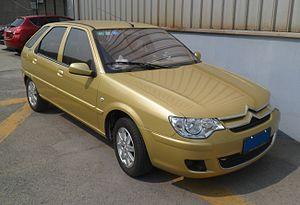
L'usine DPCA de Wuhan est une usine d'assemblage automobile associée au groupe PSA Peugeot Citroën en Chine située à Wuhan. Elle est détenue par la coentreprise Dongfeng Peugeot-Citroën Automobiles.
La Citroën ZX est une automobile compacte, produite en Europe par Citroën de 1991 à 1998, et en Chine par Dongfeng Peugeot-Citroën Automobiles de 1992 à 2014. La Citroën ZX est la première compacte de chez Citroën.
La Citroën Fukang ou Élysée est une berline 4 ou 5 portes assemblée en Chine de 1992 à 2012. La deuxième génération est assemblée en Chine et en Espagne depuis 2012.